Kensaku Shimaki

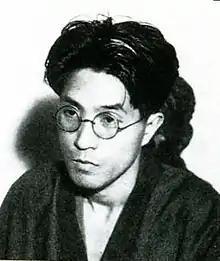

was the pen name of , a Japanese author active during the Shōwa period in Japan. He had an interest in leftist ideology and was arrested in 1928 due to his ties to the Japanese Communist Party. Throughout his literary career, Shimaki wrote multiple novels and stories with a common theme being proletariat life. Some of his works were published by magazines and journals. He associated with Nobel laureate Kawabata Yasunari.